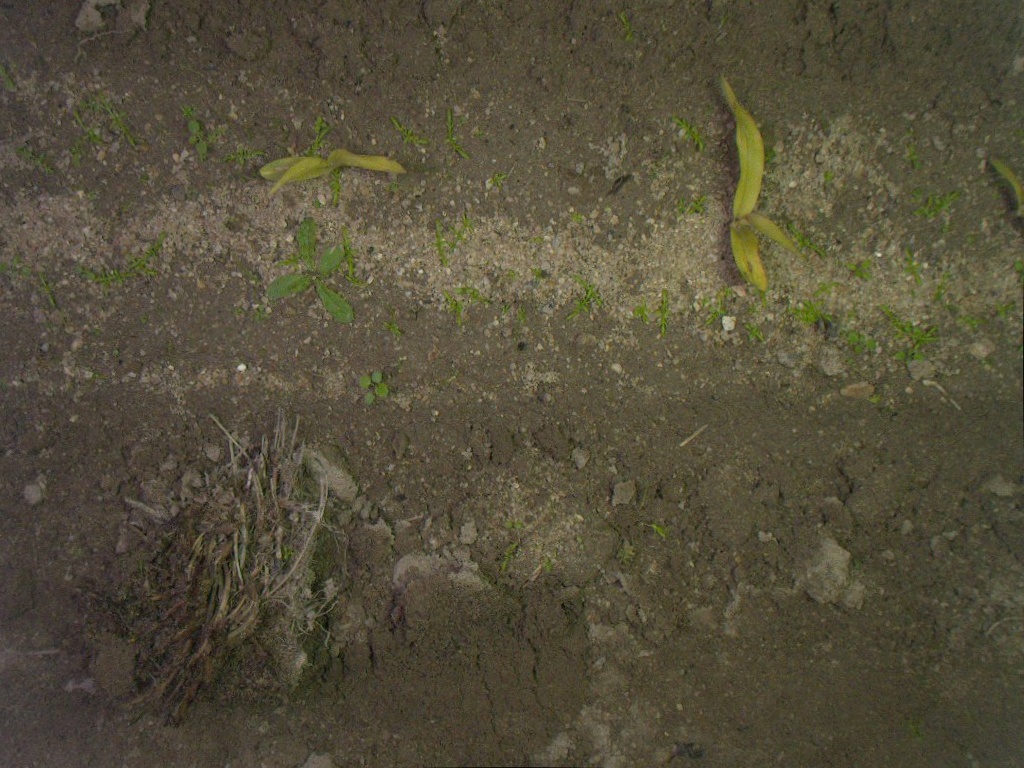
Crop: maize
Objects: stem_maize, stem_maize, stem_maize, maize, maize